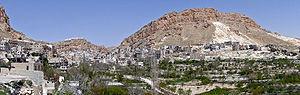
Village de Maaloula, en Syrie
Maaloula, est un village montagneux de Syrie à majorité chrétienne au nord-est de Damas. Il présente la particularité d'abriter une population qui parle encore l'araméen. Dans les années 2000, jusqu'à un tiers de la population du village était sunnite.